Border Collie

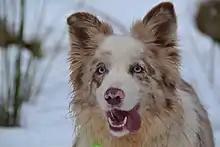
Red merle Border Collie. Female.

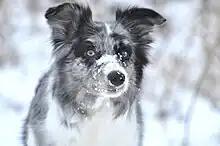
Blue merle Border Collie. Female.

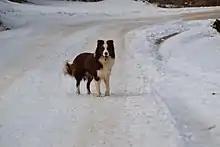
Chocolate Border Collie. Male.

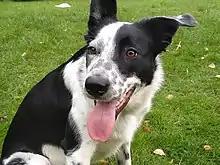
Smooth coated Border Collie. Young female.

Border Collies are, on average, medium-sized dogs with a moderate amount of coat, which is often thick and prone to shedding. They have a double coat that varies from smooth to rough and is occasionally curled. While black and white is the most common colouring of the Border Collie, the breed appears in just about any colour and pattern known to occur in dogs. Some of these include black tricolour (black/tan/white), liver and white, and red tricolour (red/tan/white) which have also been seen regularly, and other colours such as blue, lilac, red merle, blue merle, brindle, and Australian red (also known as ee red, blonde, recessive red, or gold) which is seen less frequently. Some Border Collies may also have single-colour coats.